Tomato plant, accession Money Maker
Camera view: bottom (45 deg); turntable rotation: 90 degrees
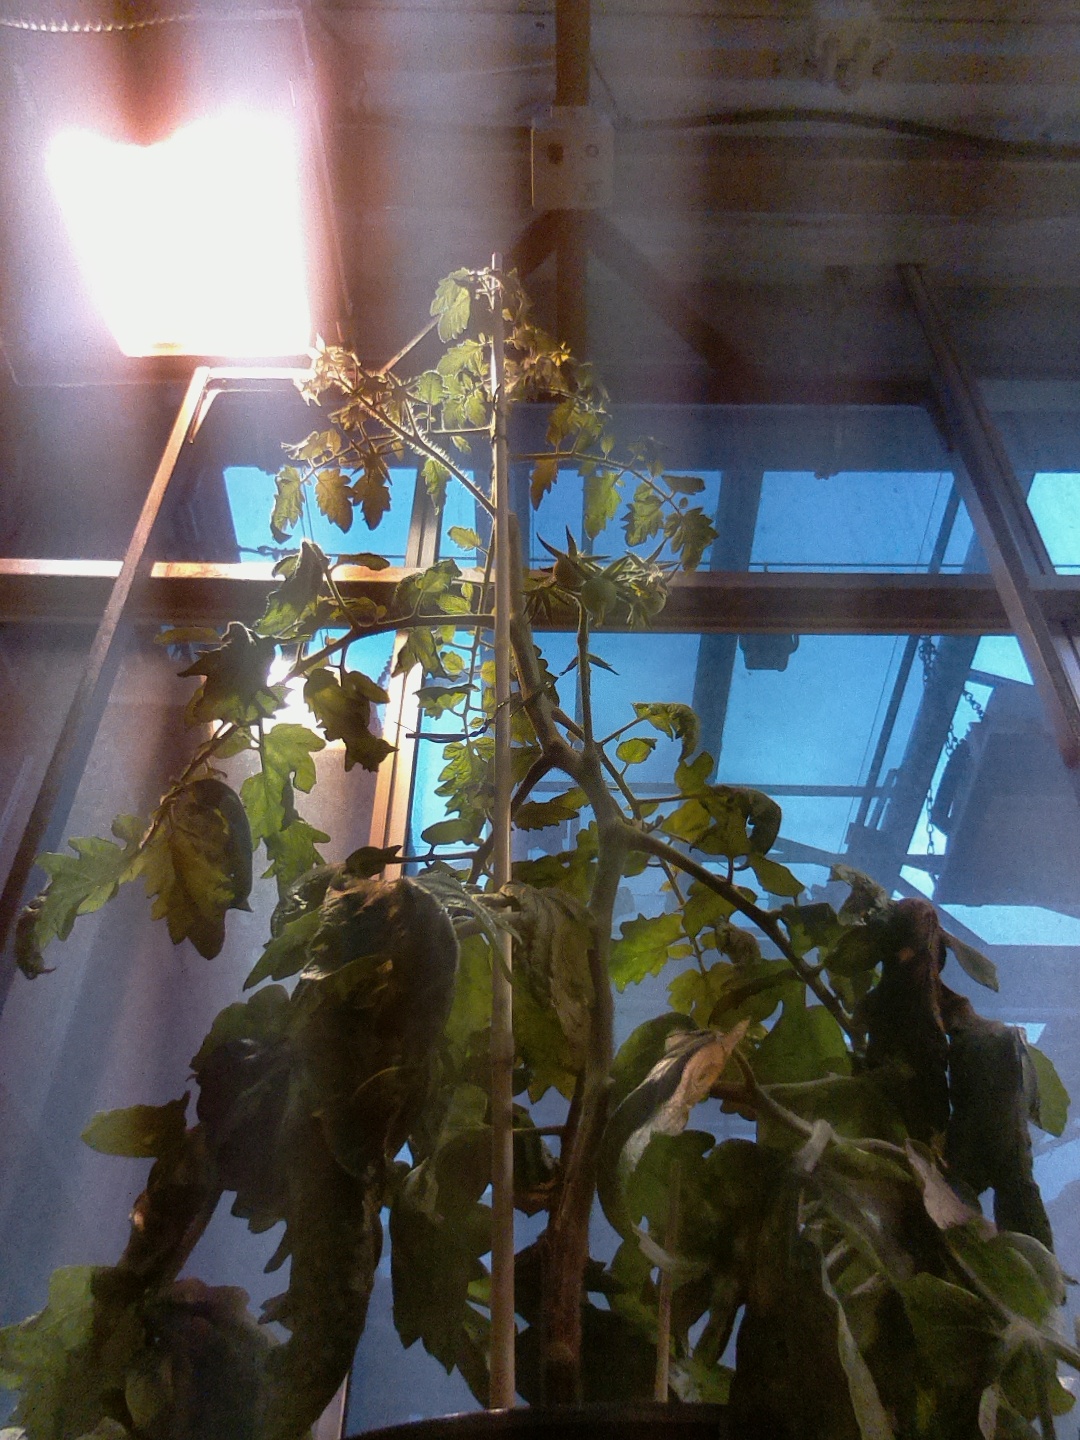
BBCH growth stage 71: 10%-20% of final fruit size